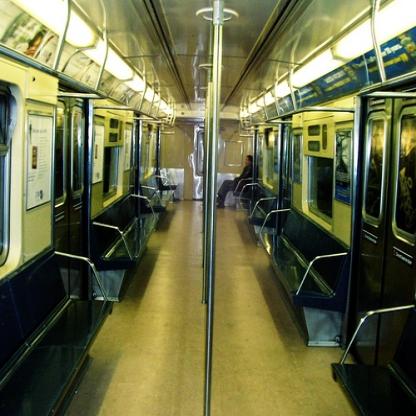
Scene: Indoor